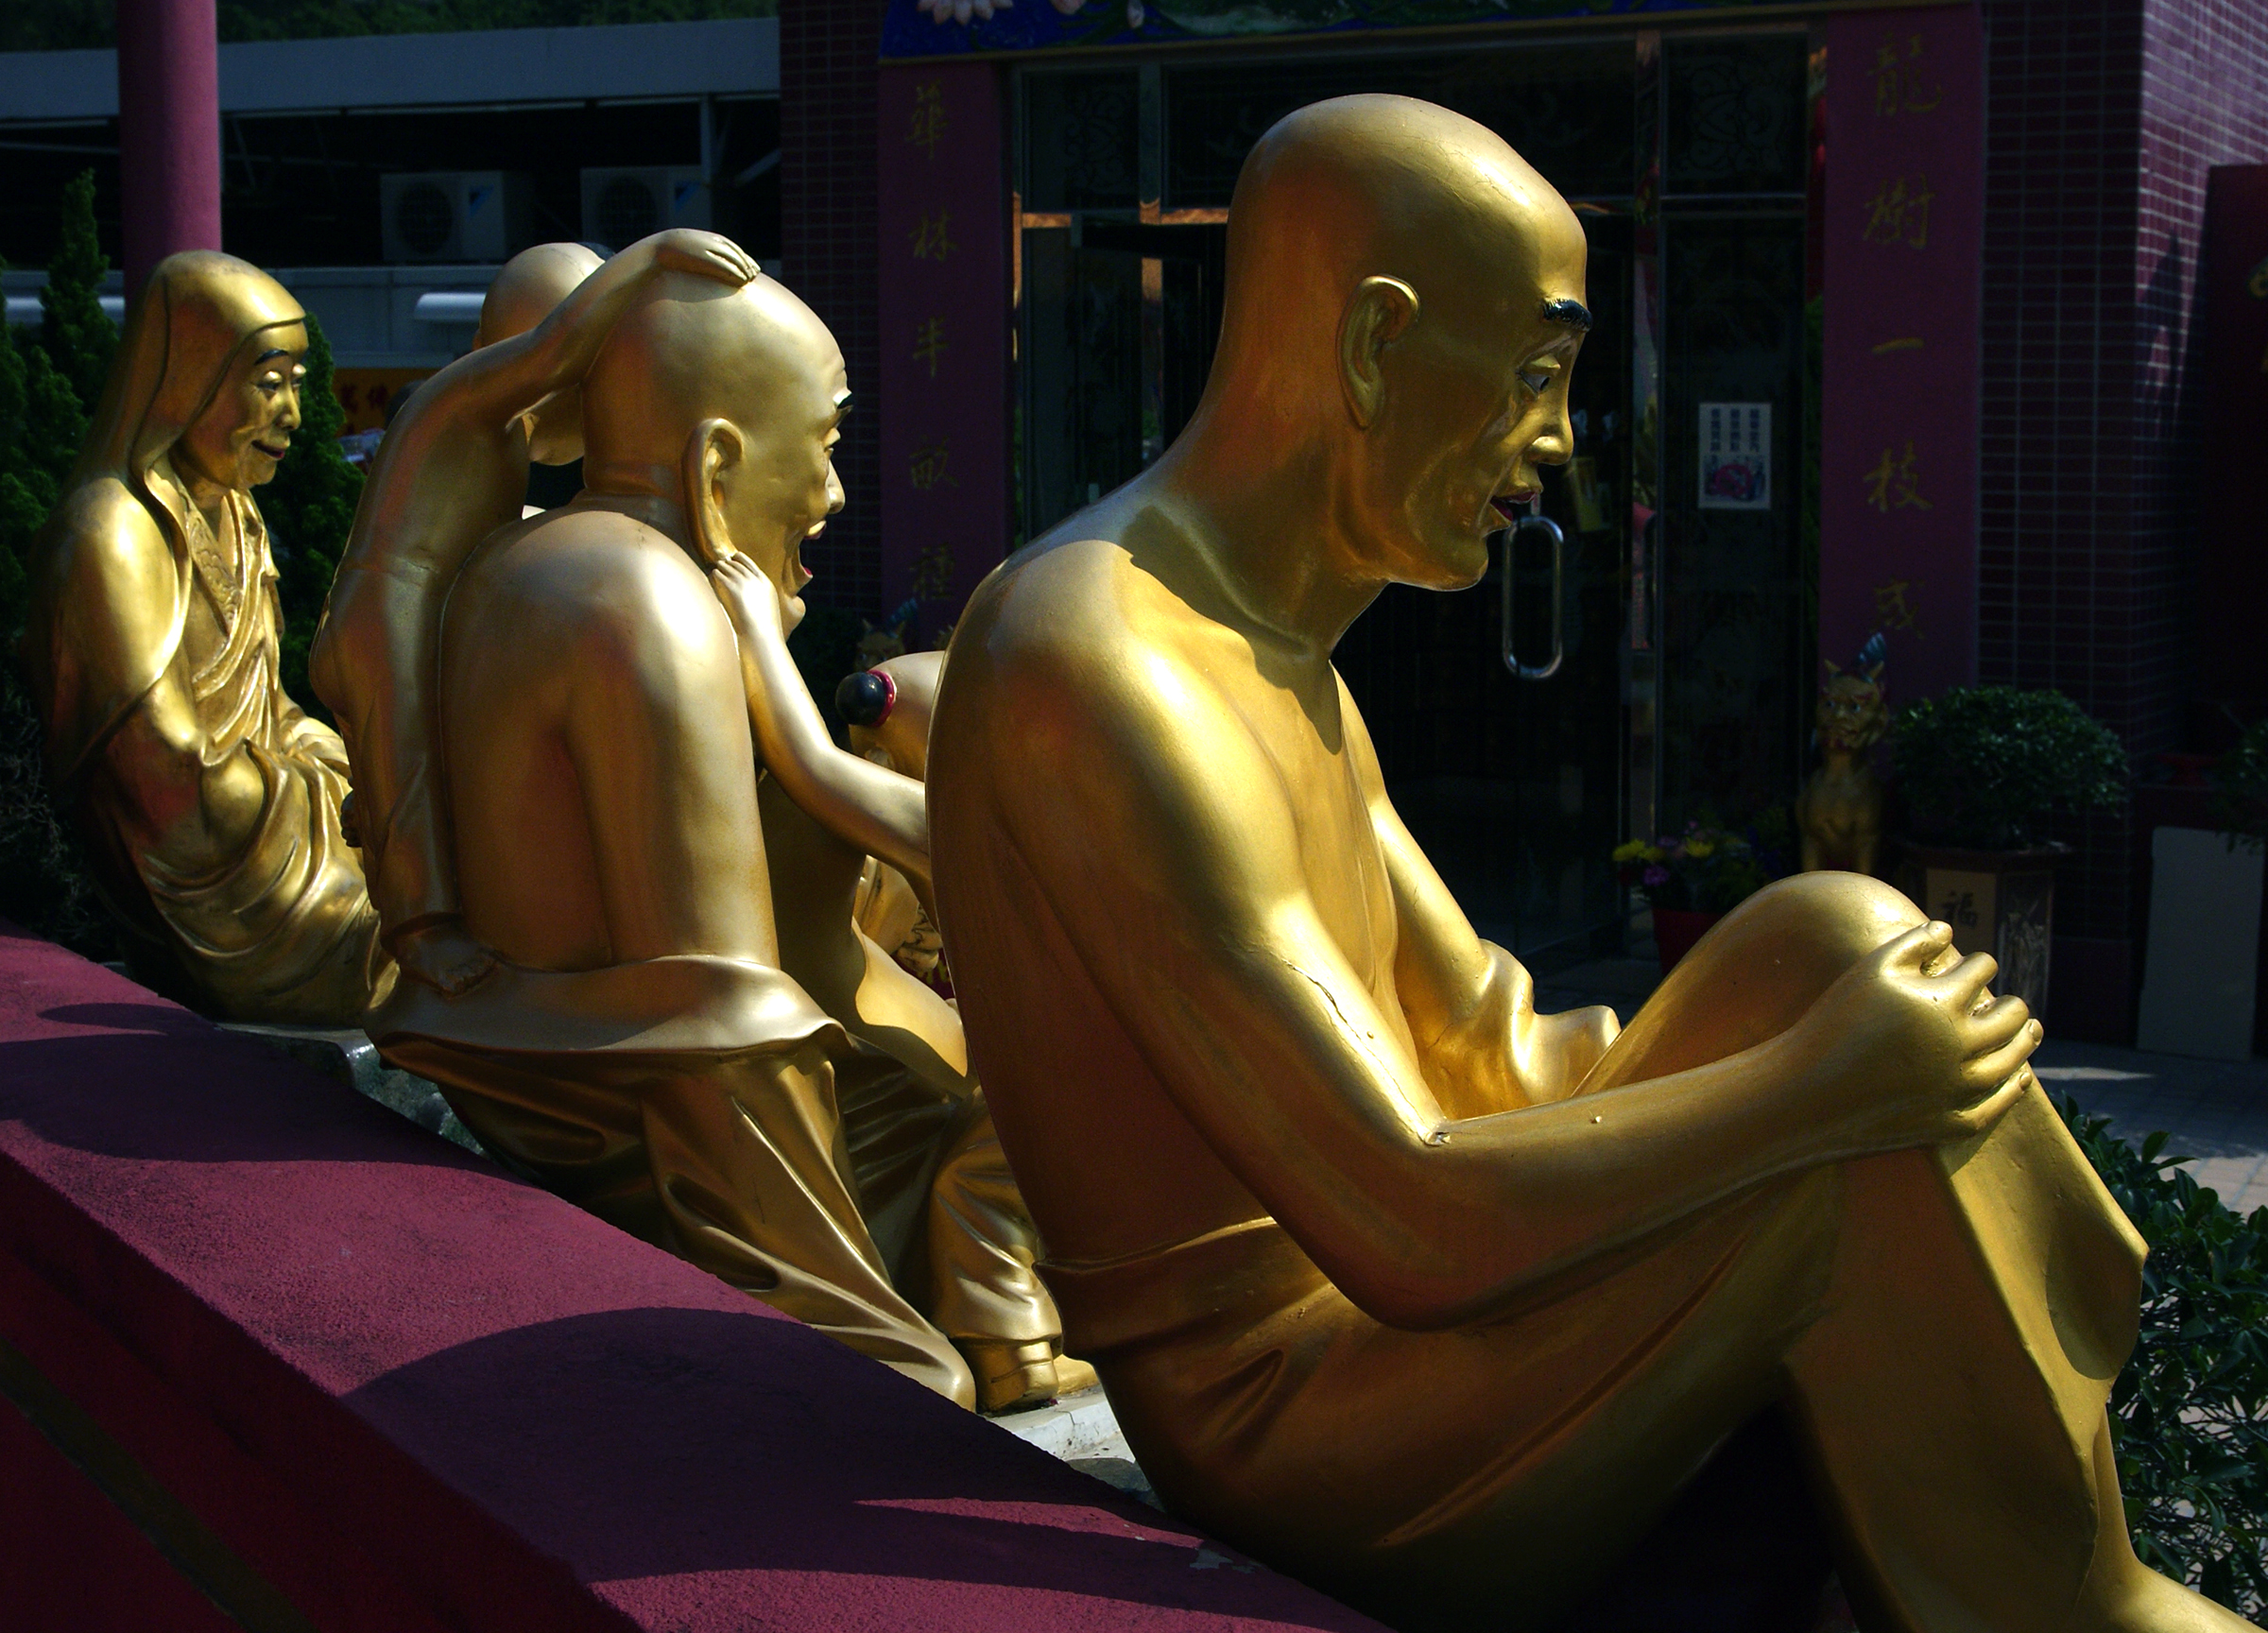
statue, color, lady, publicdomain, gold, temple, buddha, image, hongkong, china, buddhisttemple, buddhaimages, lordbuddha, stautres, screenshot, mythology, human positions